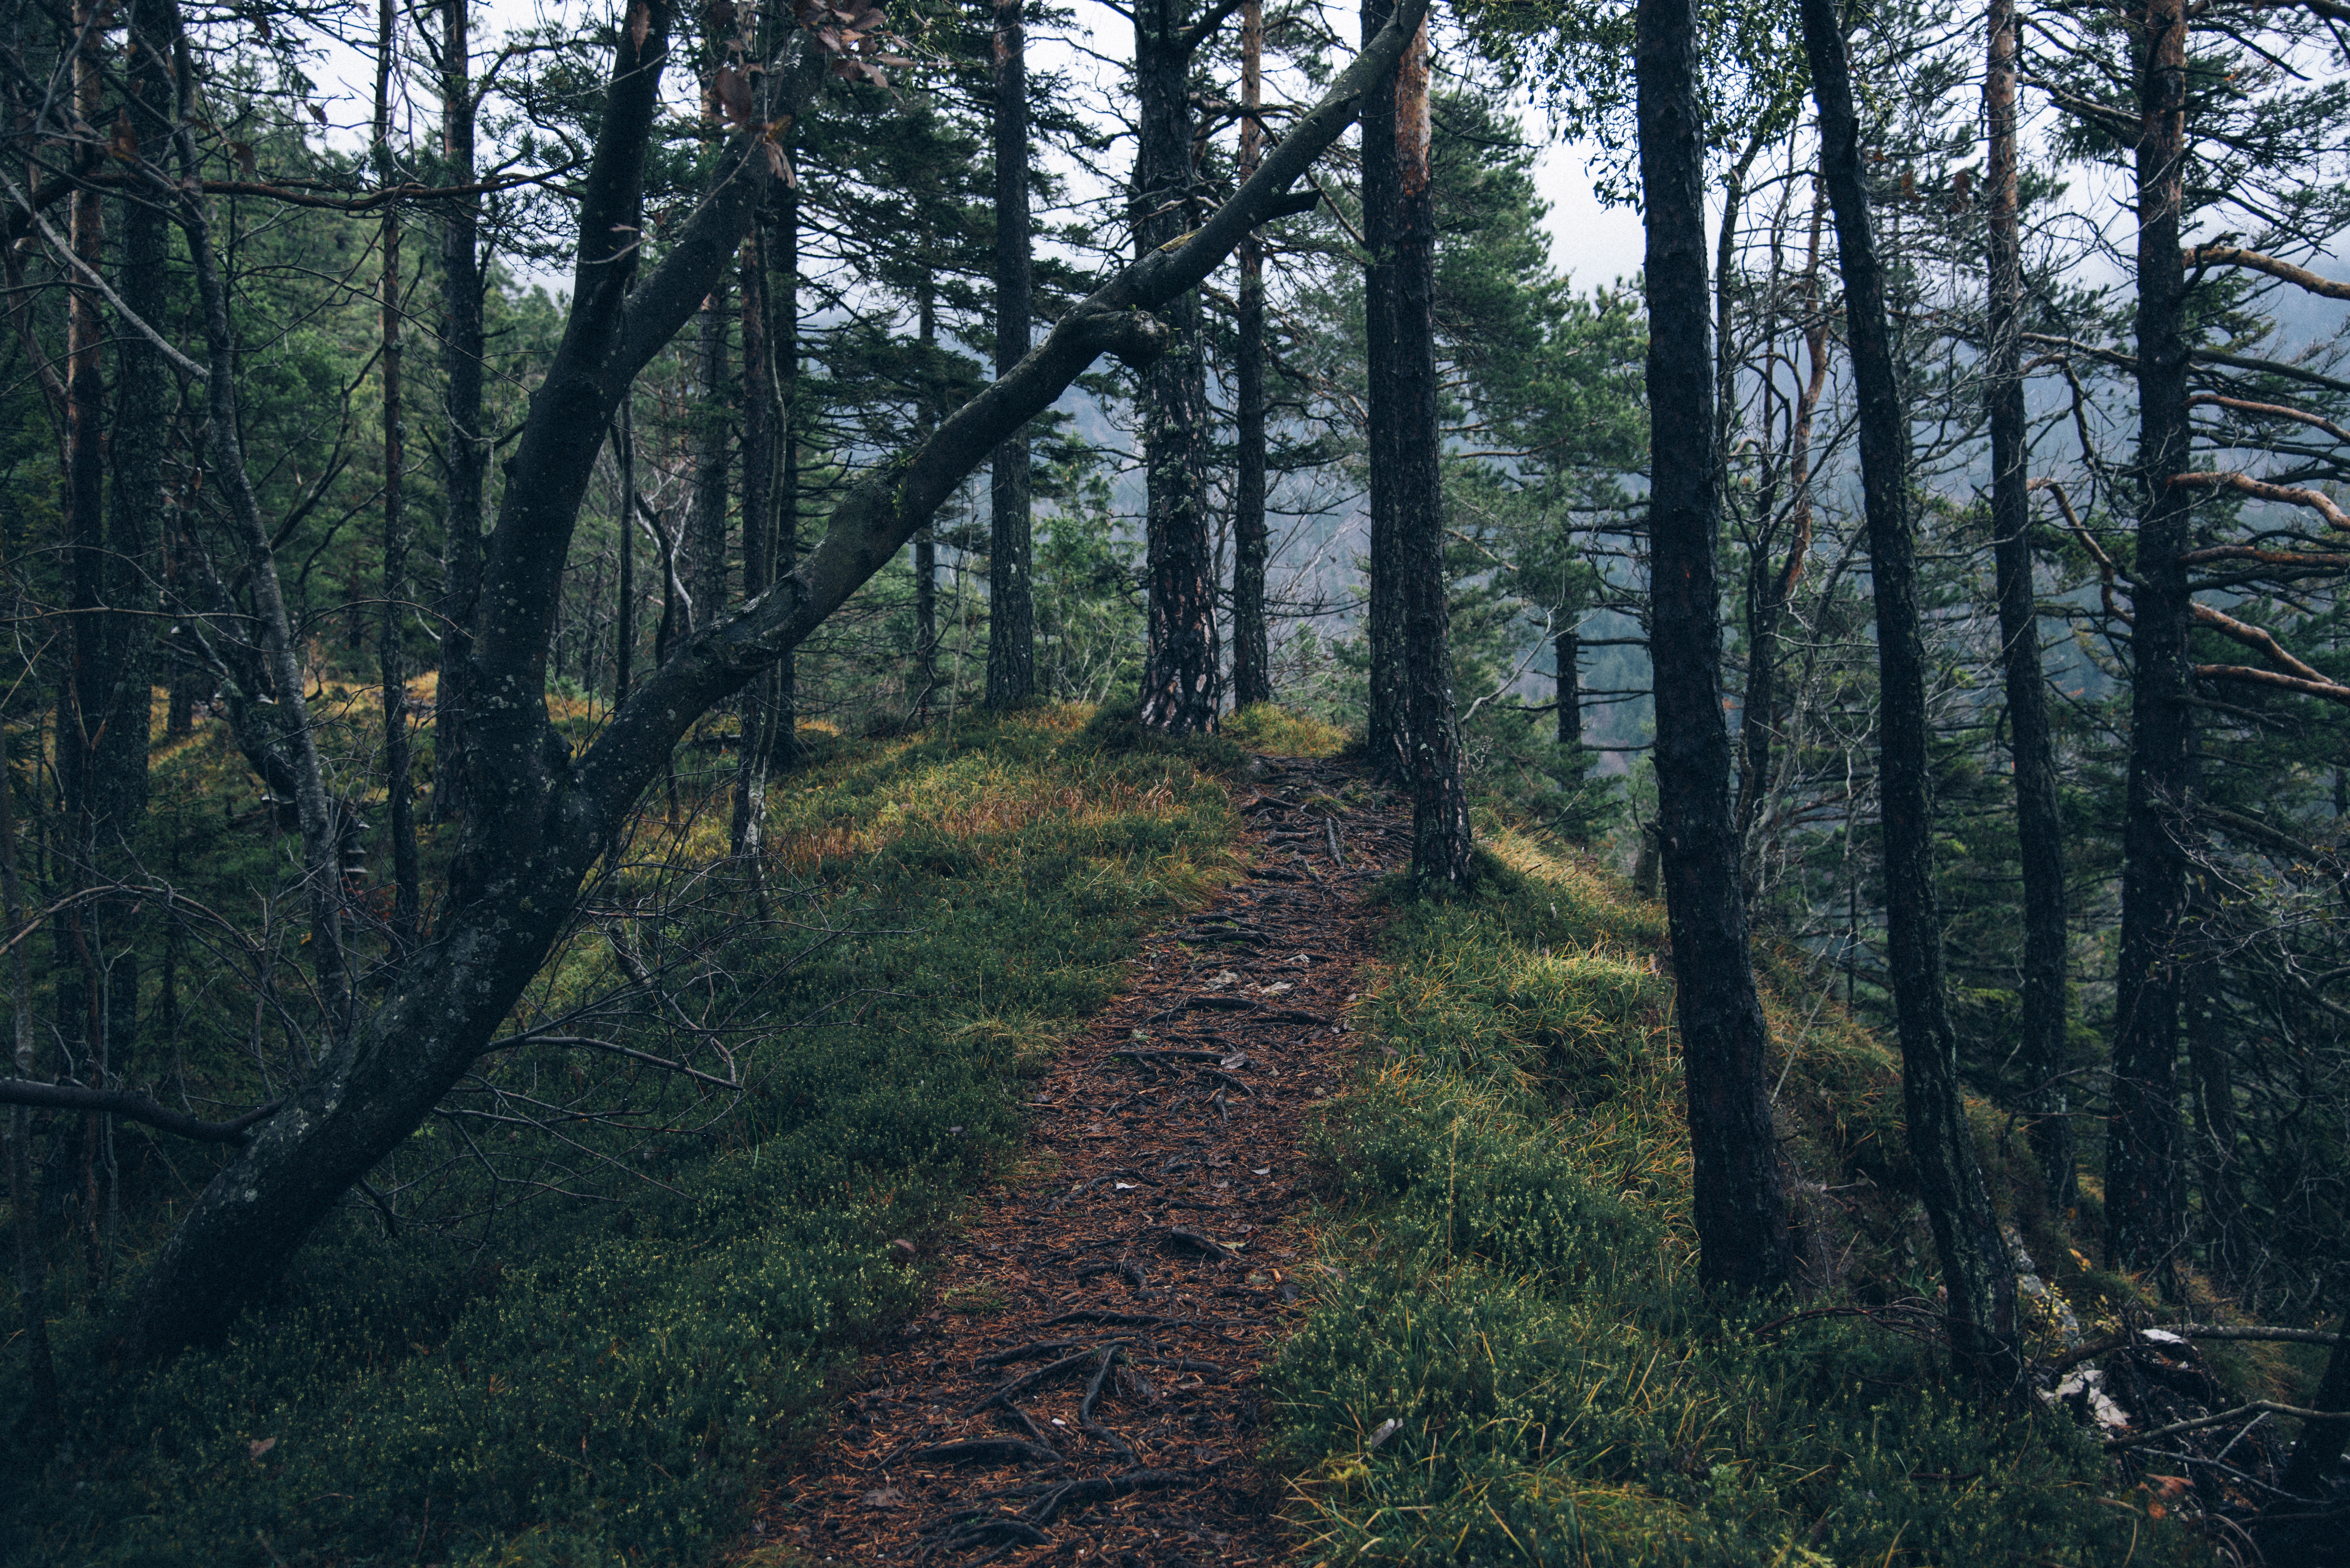
landscape, tree, nature, forest, path, outdoor, wilderness, trail, sunlight, leaf, fall, dark, autumn, ridge, trees, woods, spruce, rainforest, deciduous, gloomy, woodland, habitat, footpath, ecosystem, biome, old growth forest, natural environment, geographical feature, atmospheric phenomenon, woody plant, temperate broadleaf and mixed forest, temperate coniferous forest